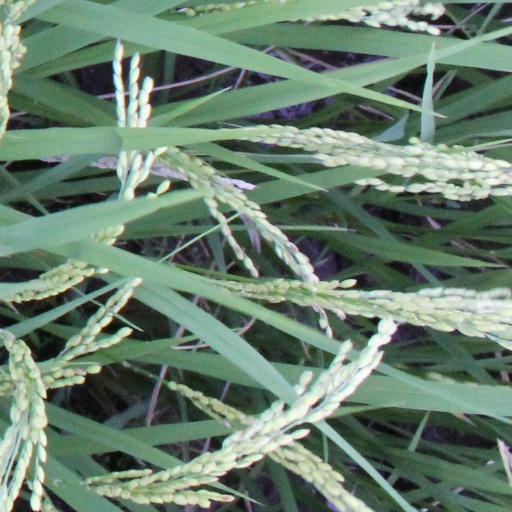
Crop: rice